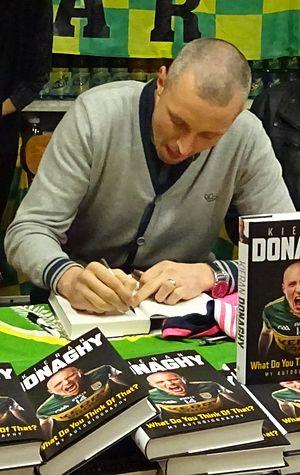
Kieran Donaghy, né le 22 mai 1983 à Omagh en Irlande du Nord, est un joueur de football gaélique du club d’Austin Stacks et du comté de Kerry. Il joue milieu de terrain offensif côté droit en équipe de Comté. Il a gagné par deux fois le All Ireland avec le Comté de Kerry. Il a aussi joué jusqu’en 2005 dans l’équipe de basket-ball d’Abrakebabra Tigers de Tralee.